Mike Spence

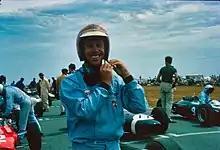
Spence at the 1965 South African Grand Prix

Staying with Lotus for , Spence finished fourth in the season opener in South Africa, then won the prestigious Race of Champions at Brands Hatch and finished third in the International Trophy at Silverstone. But over the rest of the Championship, while Clark won his second Drivers' title with ease, Spence could only record two more points finishes, coming fourth again in Britain and third in the season finale in Mexico, behind American duo Richie Ginther and Dan Gurney, in what would turn out to be his only podium finish in a Championship race. With ten points, he was eighth in the Drivers' Championship.